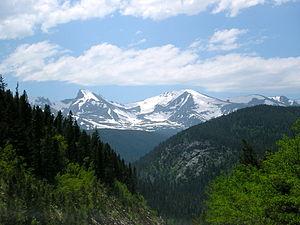
Les montagnes Rocheuses, ou simplement les Rocheuses, en anglais Rocky Mountains ou Rockies, sont une grande chaîne de montagnes dans l'Ouest de l'Amérique du Nord, sur les territoires des États-Unis et du Canada.
Les Rockies du Colorado sont une franchise de hockey sur glace d'Amérique du Nord. L'équipe évolue dans la Ligue nationale de hockey entre 1976 et 1982 dans la ville de Denver dans le Colorado. La franchise est en fait la continuité des Scouts de Kansas City, fondés en 1974. En 1982, à la suite d'une sixième et dernière saison, la franchise déménage une nouvelle fois pour aller dans le New Jersey et devenir les Devils du New Jersey, équipe toujours en activité.